Bermeo

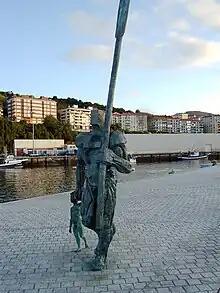
"Itzulera" by Casto Solano

Bermeo's economy is based on fishing, and its port is the town's chief source of revenue. It has a fleet of deep-sea vessels, and Bermeo's coastal fisheries are among the region's most important. In addition to fishing, diesel engines and generators are manufactured and the commercial port receives raw materials. Bermeo also has connections with the timber and undersea-gas industries.